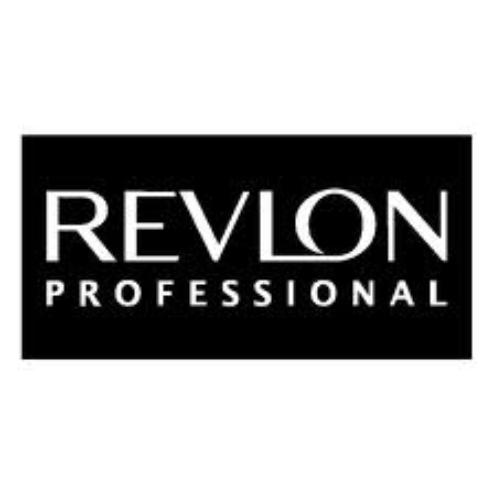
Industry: Necessities